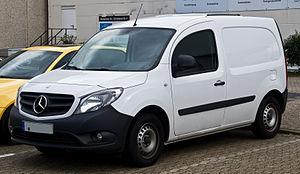
Le Mercedes-Benz Citan est un utilitaire léger et ludospace commercialisé par Mercedes-Benz depuis 2012. Fruit du partenariat entre les constructeurs Renault et Daimler, le Citan est techniquement basé sur le Renault Kangoo II et partage d'ailleurs aussi certains éléments de carrosserie avec lui. Il s'en distingue cependant par des réglages spécifiques ainsi qu'un agencement intérieur différent. Il est produit dans l'usine MCA de Maubeuge, filiale du groupe Renault, aux côtés du Kangoo.
Les voitures de tourisme Mercedes-Benz font partie de la division Mercedes-Benz Cars et de Daimler.